Nikolay Dobrokhotov

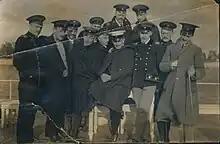
N.N. Dobrokhotov(leftmost) with classmates in the institute. 1912 year

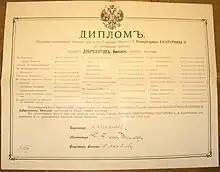
N.N. Dobrokhotov's Diploma of graduation from Mining Institute

In 1907 he graduated from the Realschule and successfully passed the competitive examination in the metallurgical department of the Saint Petersburg Mining Institute. Here many famous professors and lecturers taught: E.S. Fyodorov on crystallography, N.S. Kurnakov on chemistry, I.A. Time on metallurgical engineering, A.F. Ioffe on thermodynamics, A.L. Baboshin on metallography and others.